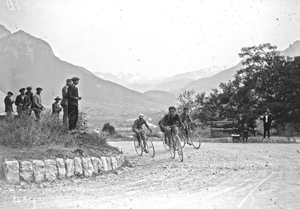
12-7-23, Briançon, un peloton emmené par [Ottavio] Bottecchia [pour le Tour de France cycliste]
Ottavio Bottecchia, né le 1ᵉʳ août 1894 à San Martino di Colle Umberto, une frazione de la commune de Colle Umberto, dans la province de Trévise et mort le 15 juin 1927 à Gemona del Friuli, est un cycliste italien.